Ton Strien

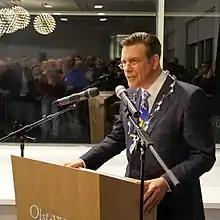
A.G.J. Strien

A.G.J. (Ton) Strien (born 23 March 1958 in Lopik) is a Dutch politician of the Christian Democratic Appeal (CDA). Strien has served as Mayor of Olst-Wijhe from 1 September 2007 until 1 september 2022. He has also been vice president and treasurer of the National Association CDA.